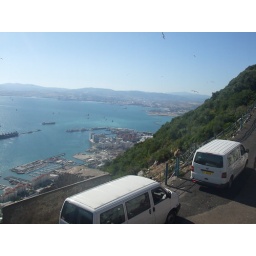
Tour guides wait in white taxi vans for their passengers to take pictures